Dongzhai Harbor

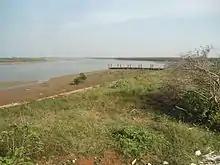
Dongzhai Harbor viewed from <a href="http%3A//www.flashearth.com/%3Flat%3D20.008946%26amp%3Blon%3D110.536648%26amp%3Bz%3D18.3%26amp%3Br%3D0%26amp%3Bsrc%3Dmsa">the northwest

Located within the harbour is the Dongzhai Port Nature Reserve.